Hakim Belabbes

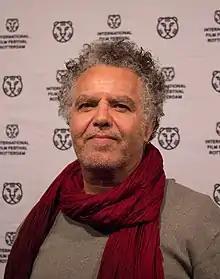
Belabbes in 2017

He was born in Bouja'd. His father owned the only movie theatre in the city. He studied American and African literature at Muhammad V University in Rabat, earning his bachelor's degree in 1983.